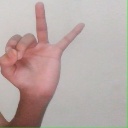
अक्षर: ण